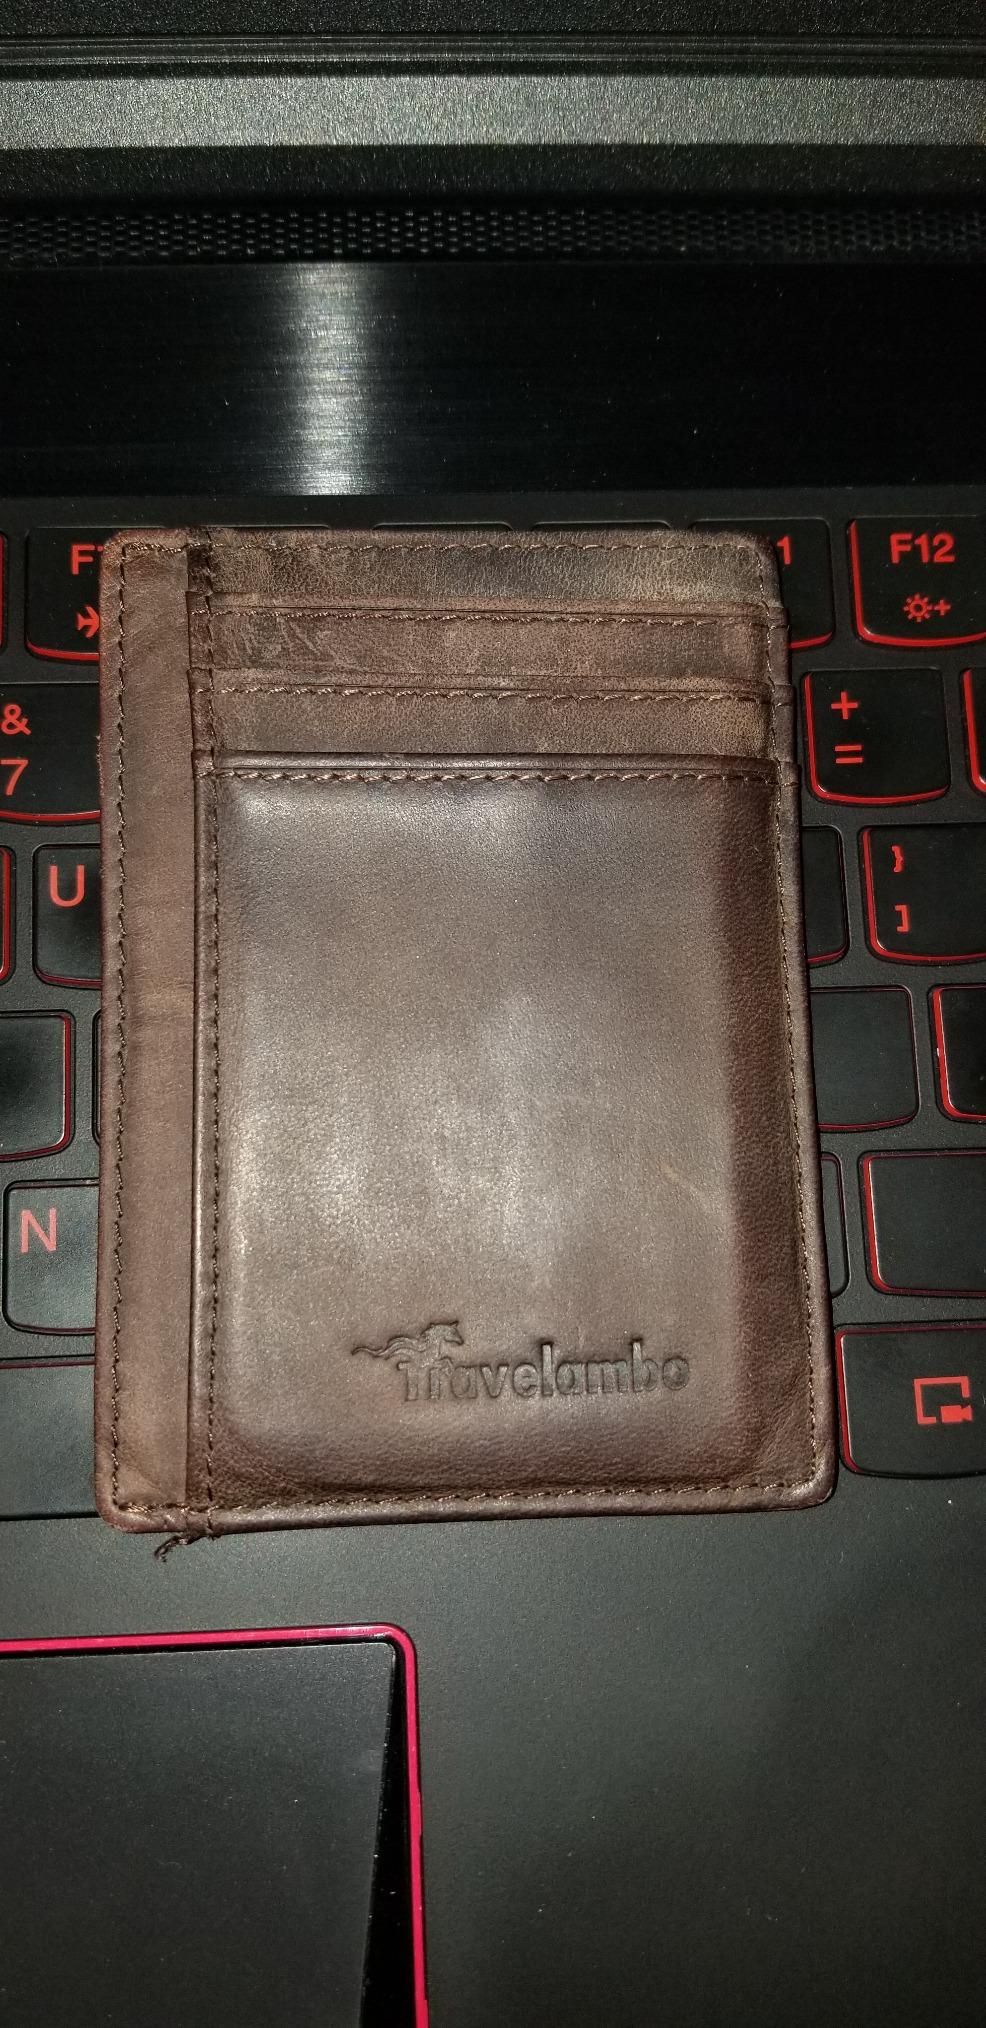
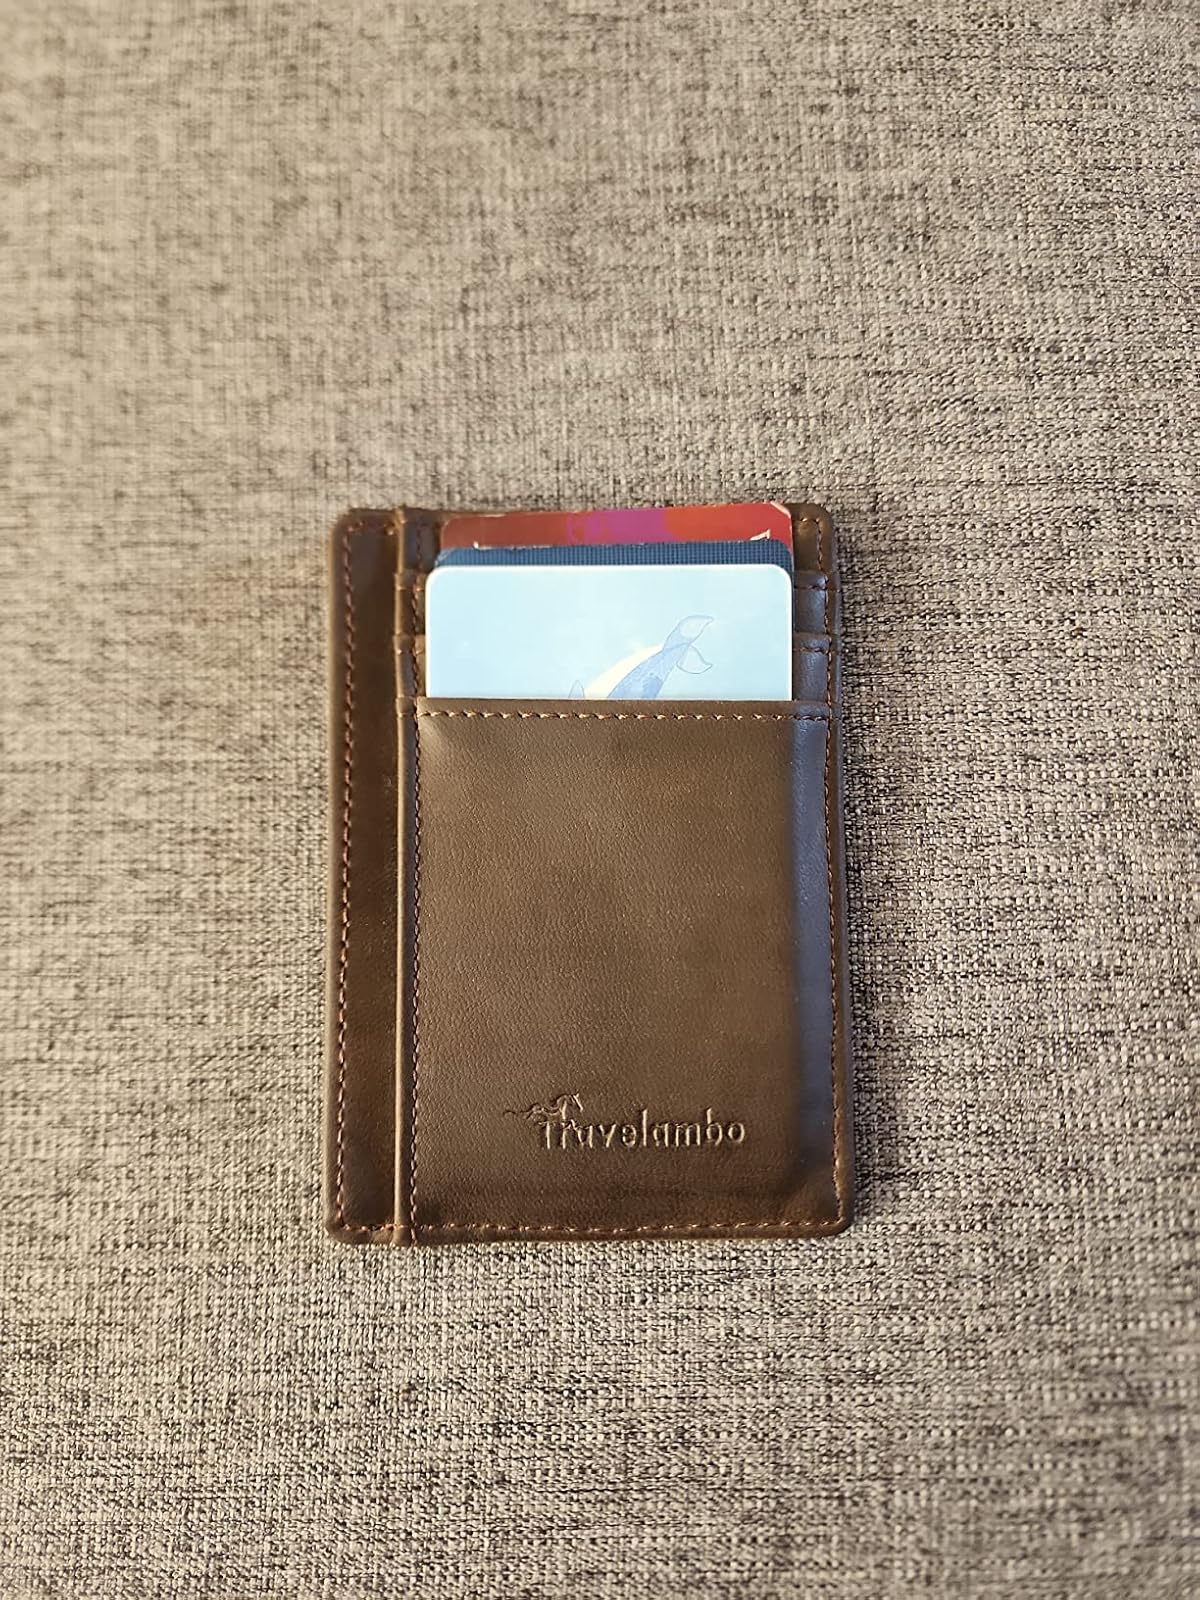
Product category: accessories_wallet
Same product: yes